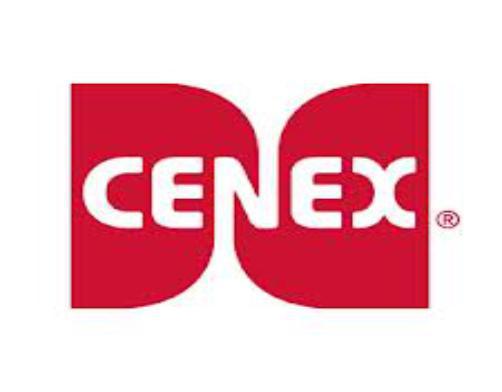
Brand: Cenex
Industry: Others